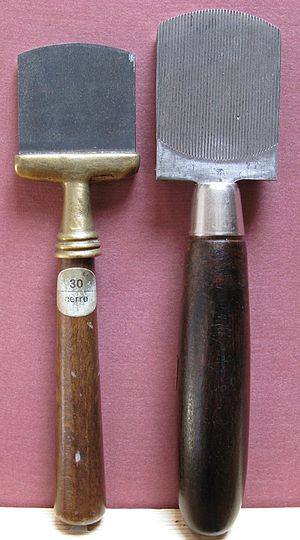
Mezzotinte
Vuggestål
Mezzotinte er en særlig art af kobberstikkunst.